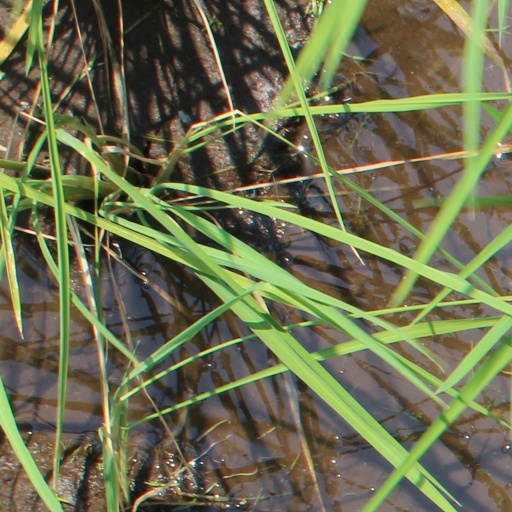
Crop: rice